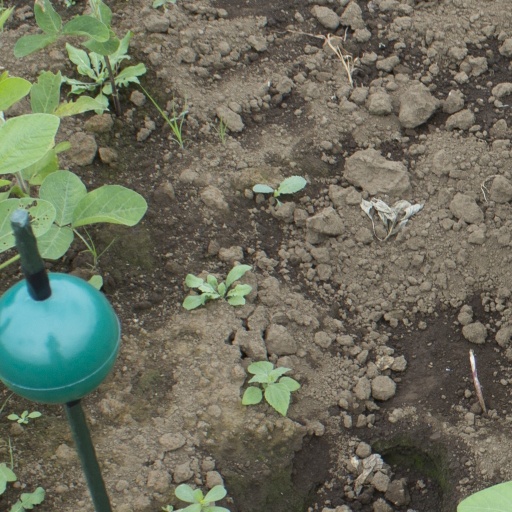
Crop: soybean